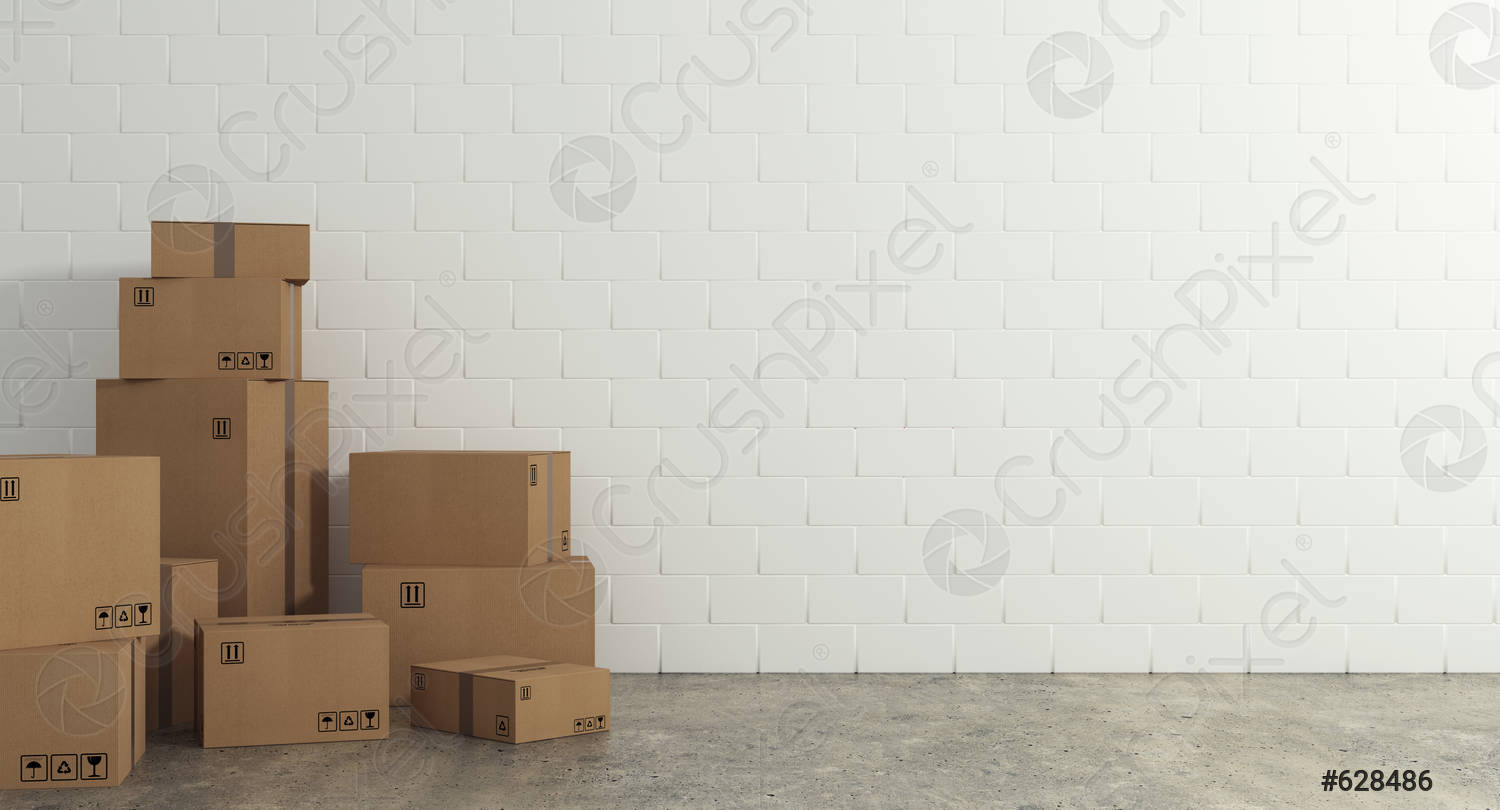
Label: cardboard